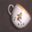
Label: cup